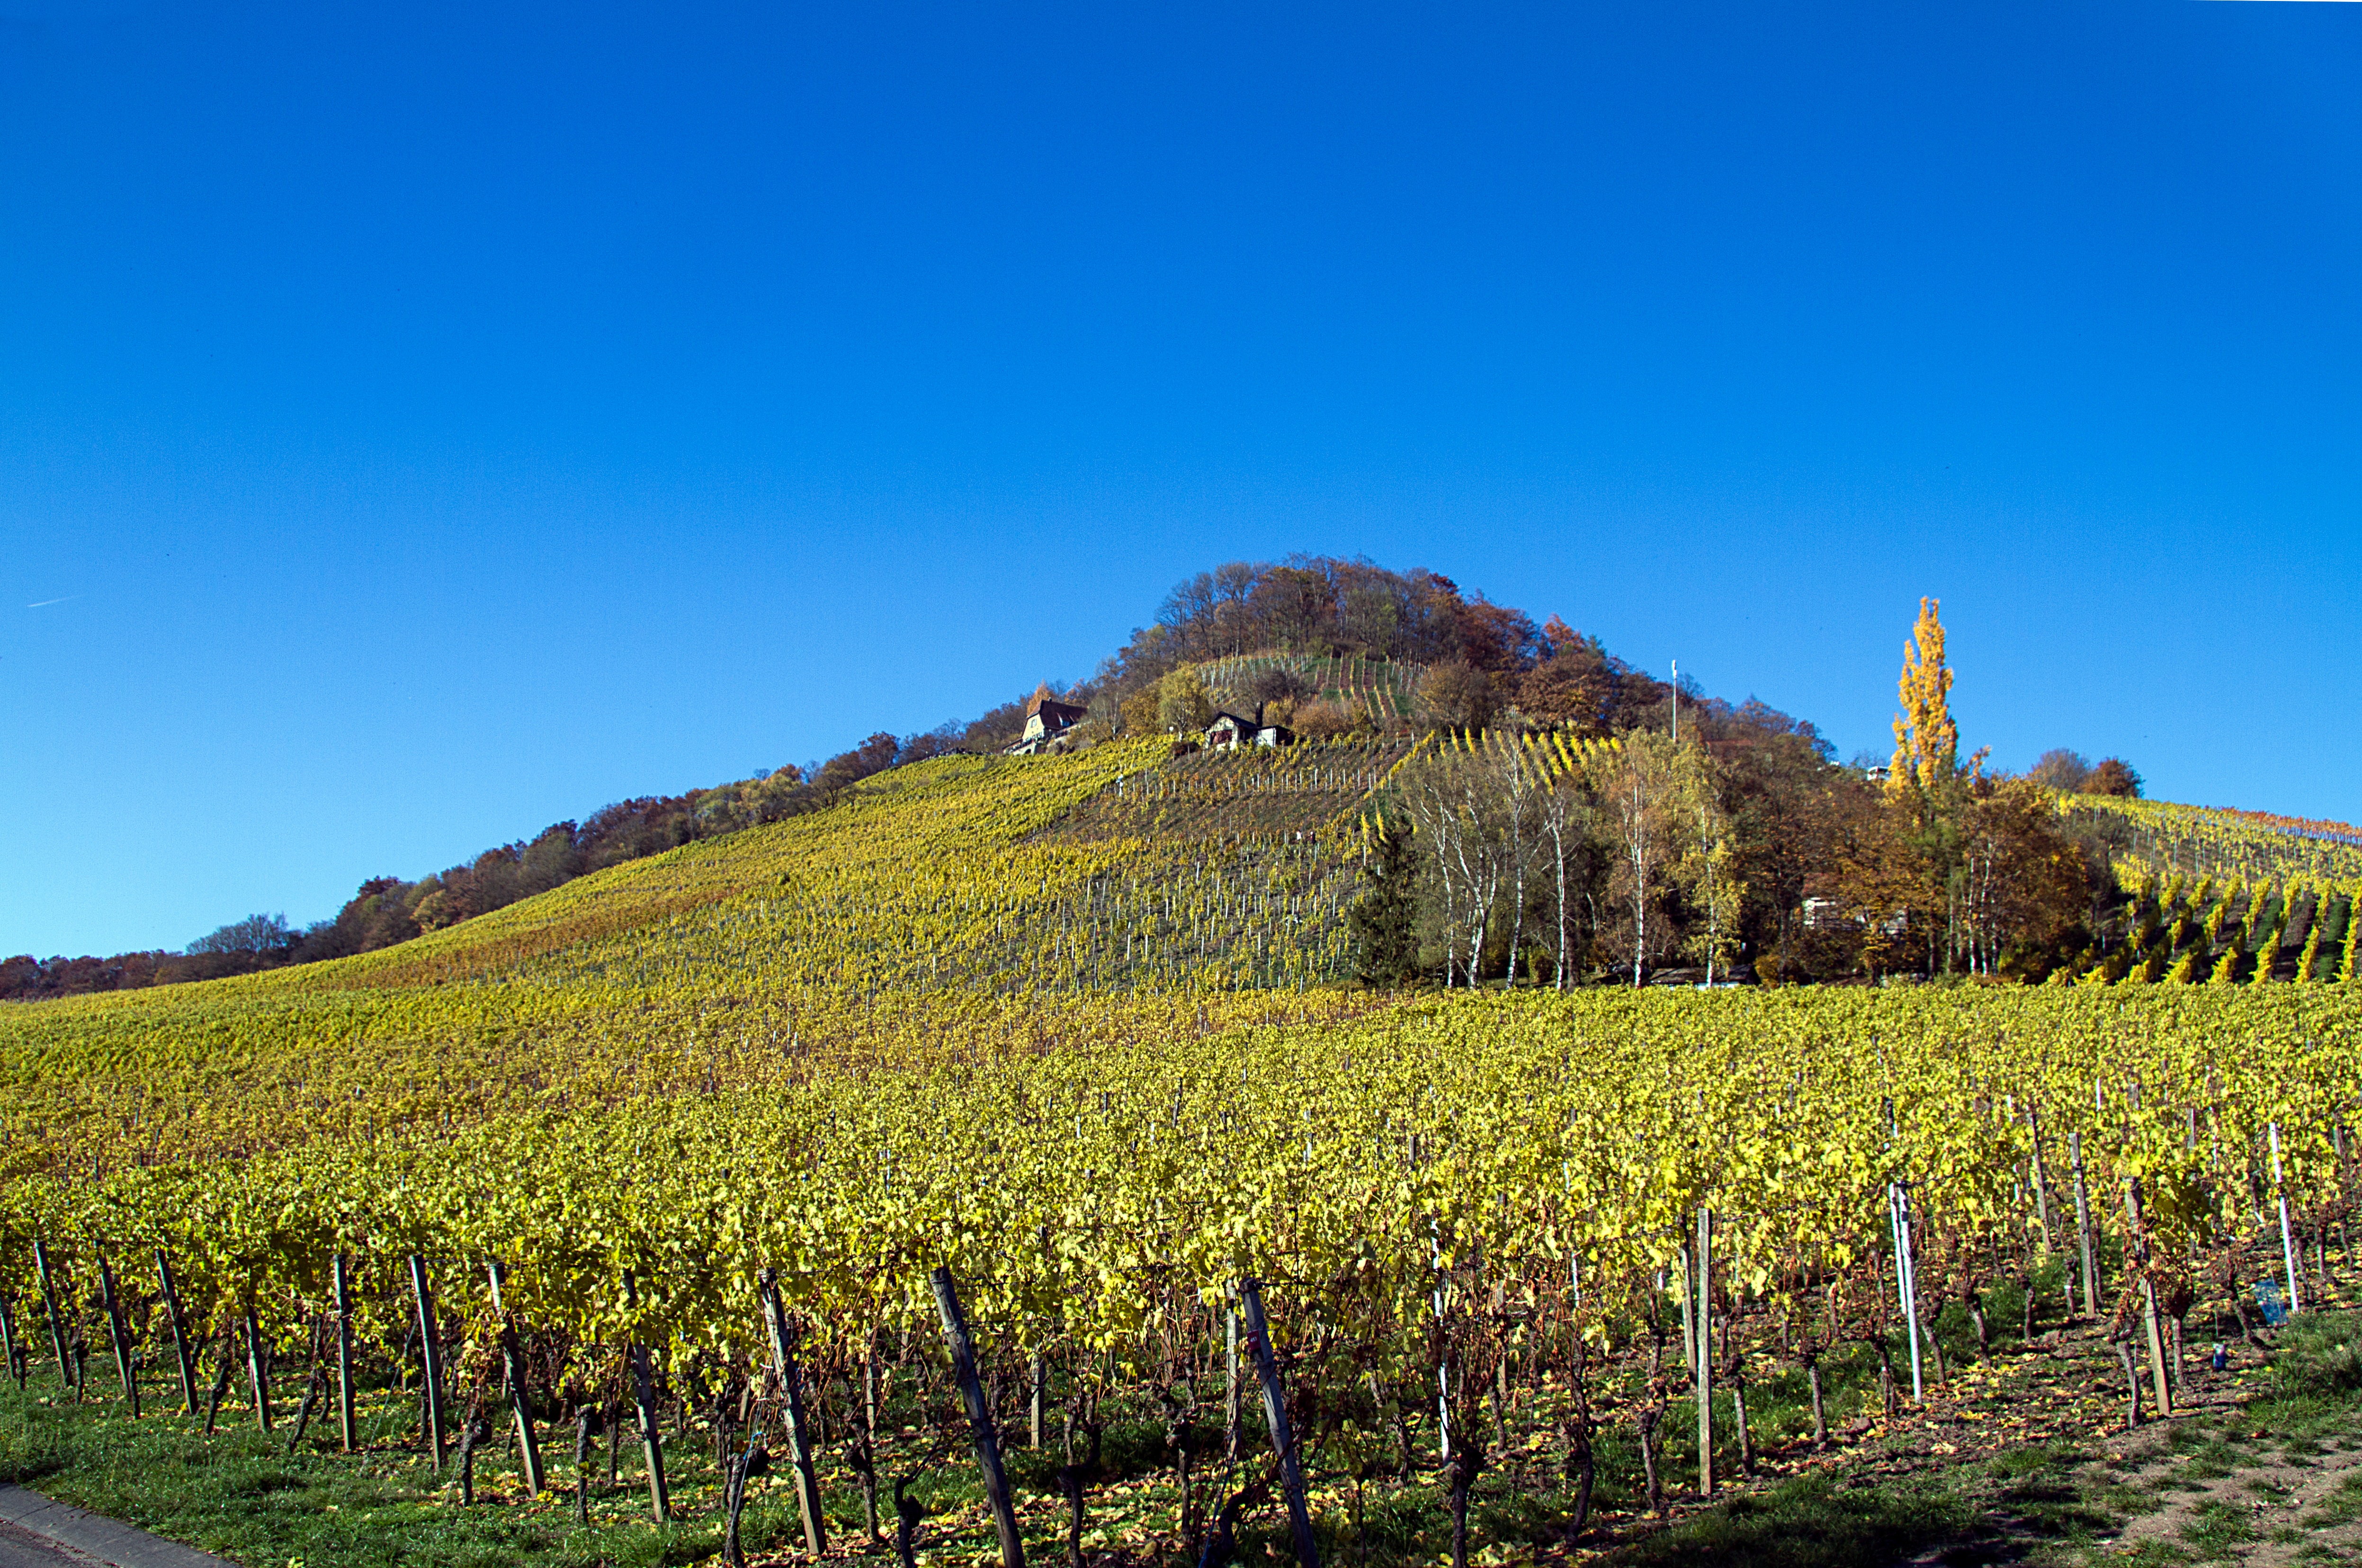
tree, mountain, sky, vineyard, field, vintage, meadow, hill, flower, valley, autumn, agriculture, golden hour, farbenspiel, autumn mood, leaves, shrub, plantation, plateau, fall color, fall leaves, golden autumn, autumn colours, vineyards, golden october, rural area, handtal, stoll burg